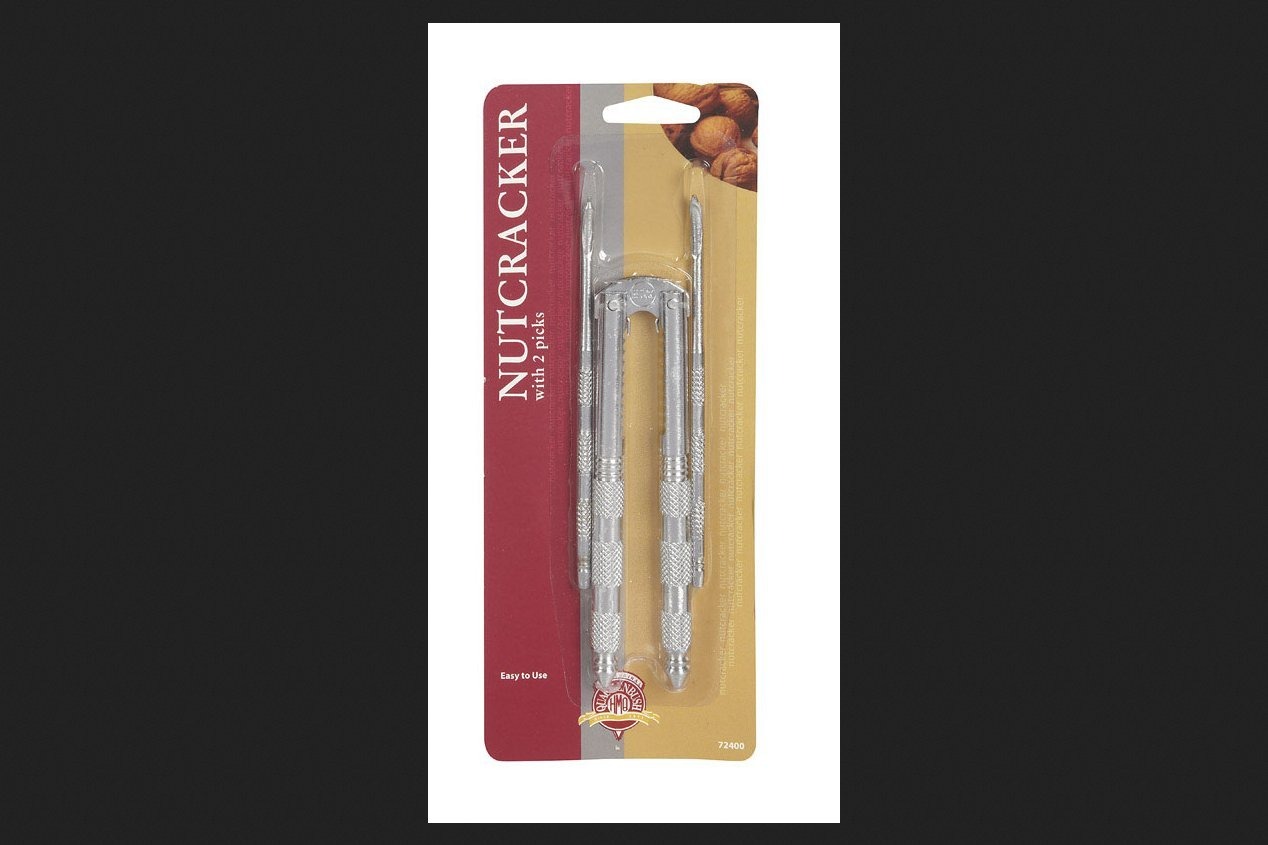
Item Name: Nutcracker & 2 Picks
Bullet Point 1: Durable chrome plated steel construction
Bullet Point 2: Set includes one cracker and two picks
Bullet Point 3: Ideal for use with shellfish, lobster, and nuts
Bullet Point 4: Proudly made in the USA
Bullet Point 5: Dishwasher safe
Value: 1.0
Unit: Count

Price: 18.95